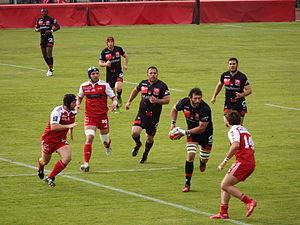
Cette page présente la saison 2013-2014 du Lyon olympique universitaire.
La saison 2013-2014 de l'Union sportive dacquoise est la dixième saison du club landais en seconde division du championnat de France, la cinquième consécutive depuis son retour au sein de l'antichambre de l'élite du rugby à XV français. Cette saison est la seconde consécutive à lutter pour le maintien en division professionnelle.
Le Lyon olympique universitaire rugby, couramment abrégé en LOU rugby, est la section de rugby à XV du club omnisports Lyon olympique universitaire. La section a été fondée sous le nom Racing Club de Lyon en 1896 et devient le Lyon olympique universitaire en 1901.
L'Union sportive dacquoise rugby Landes est un club français de rugby à XV. Basé à Dax dans les Landes, il constitue la section masculine professionnelle de rugby à XV du club omnisports.